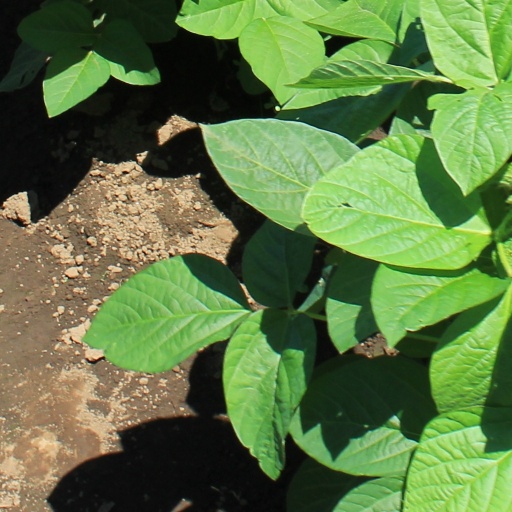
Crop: soybean